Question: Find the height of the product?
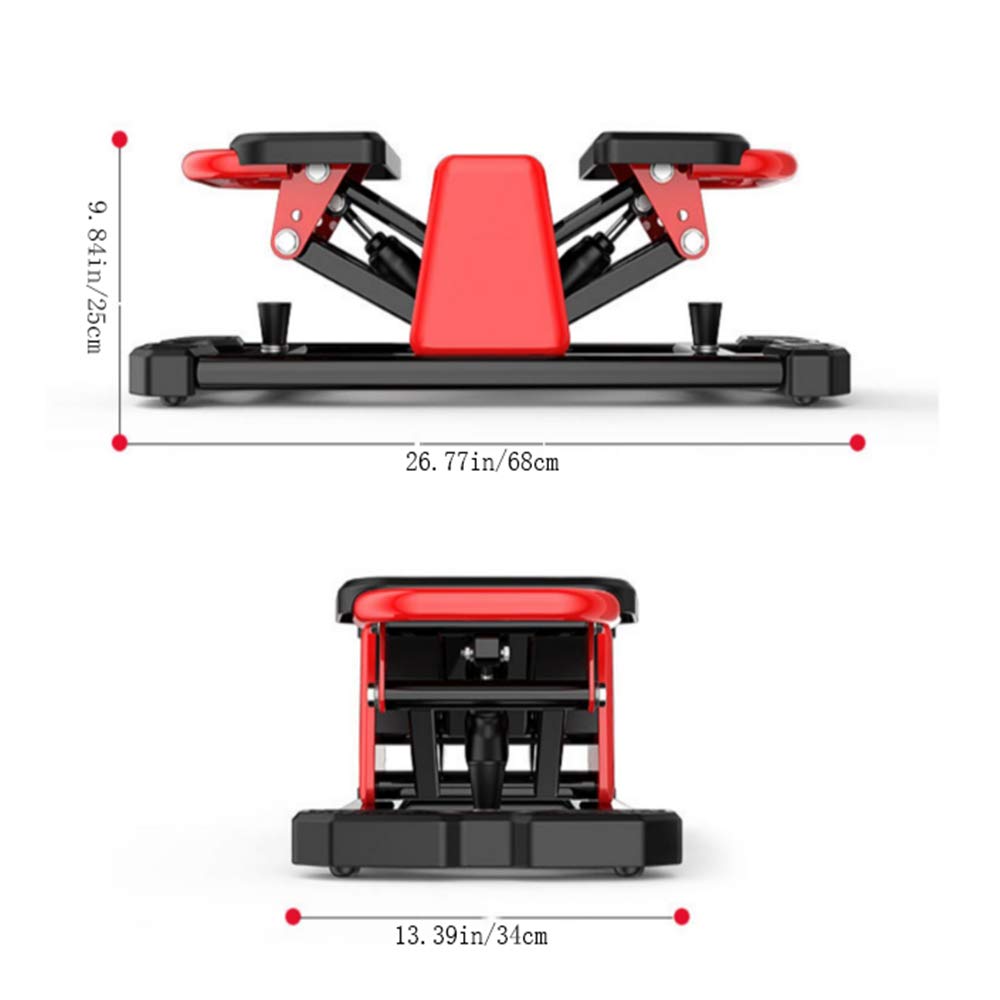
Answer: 25.0 centimetre